Answer in natural language. Considering the relative positions, where is dark brown wooden dresser with six drawers with respect to black square desk? Choose between the following options: below or above
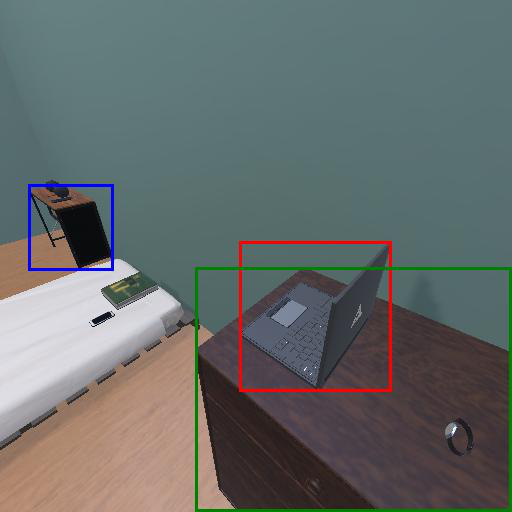
<answer>below</answer>